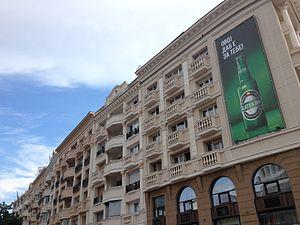
Skopje 2014 est une vaste campagne d'aménagement et de construction qui doit donner un nouveau visage au centre de Skopje, capitale de la République de Macédoine. La ville, détruite par un tremblement de terre en 1963, présente en effet un urbanisme moderniste dépourvu de monuments historiques et d'édifices prestigieux, habituels dans le paysage des autres capitales européennes. L'opération prévoit notamment la reconstruction de monuments emblématiques disparus lors du séisme ainsi que la création de musées, de monuments commémoratifs, etc.